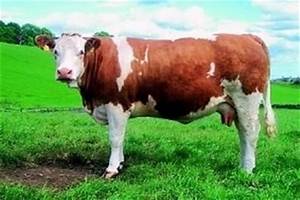
Label: cow